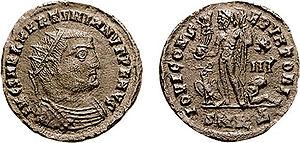
Sextus Marcius Martinianus est empereur romain de juillet à septembre 324. Il exerce cette fonction conjointement avec Licinius.